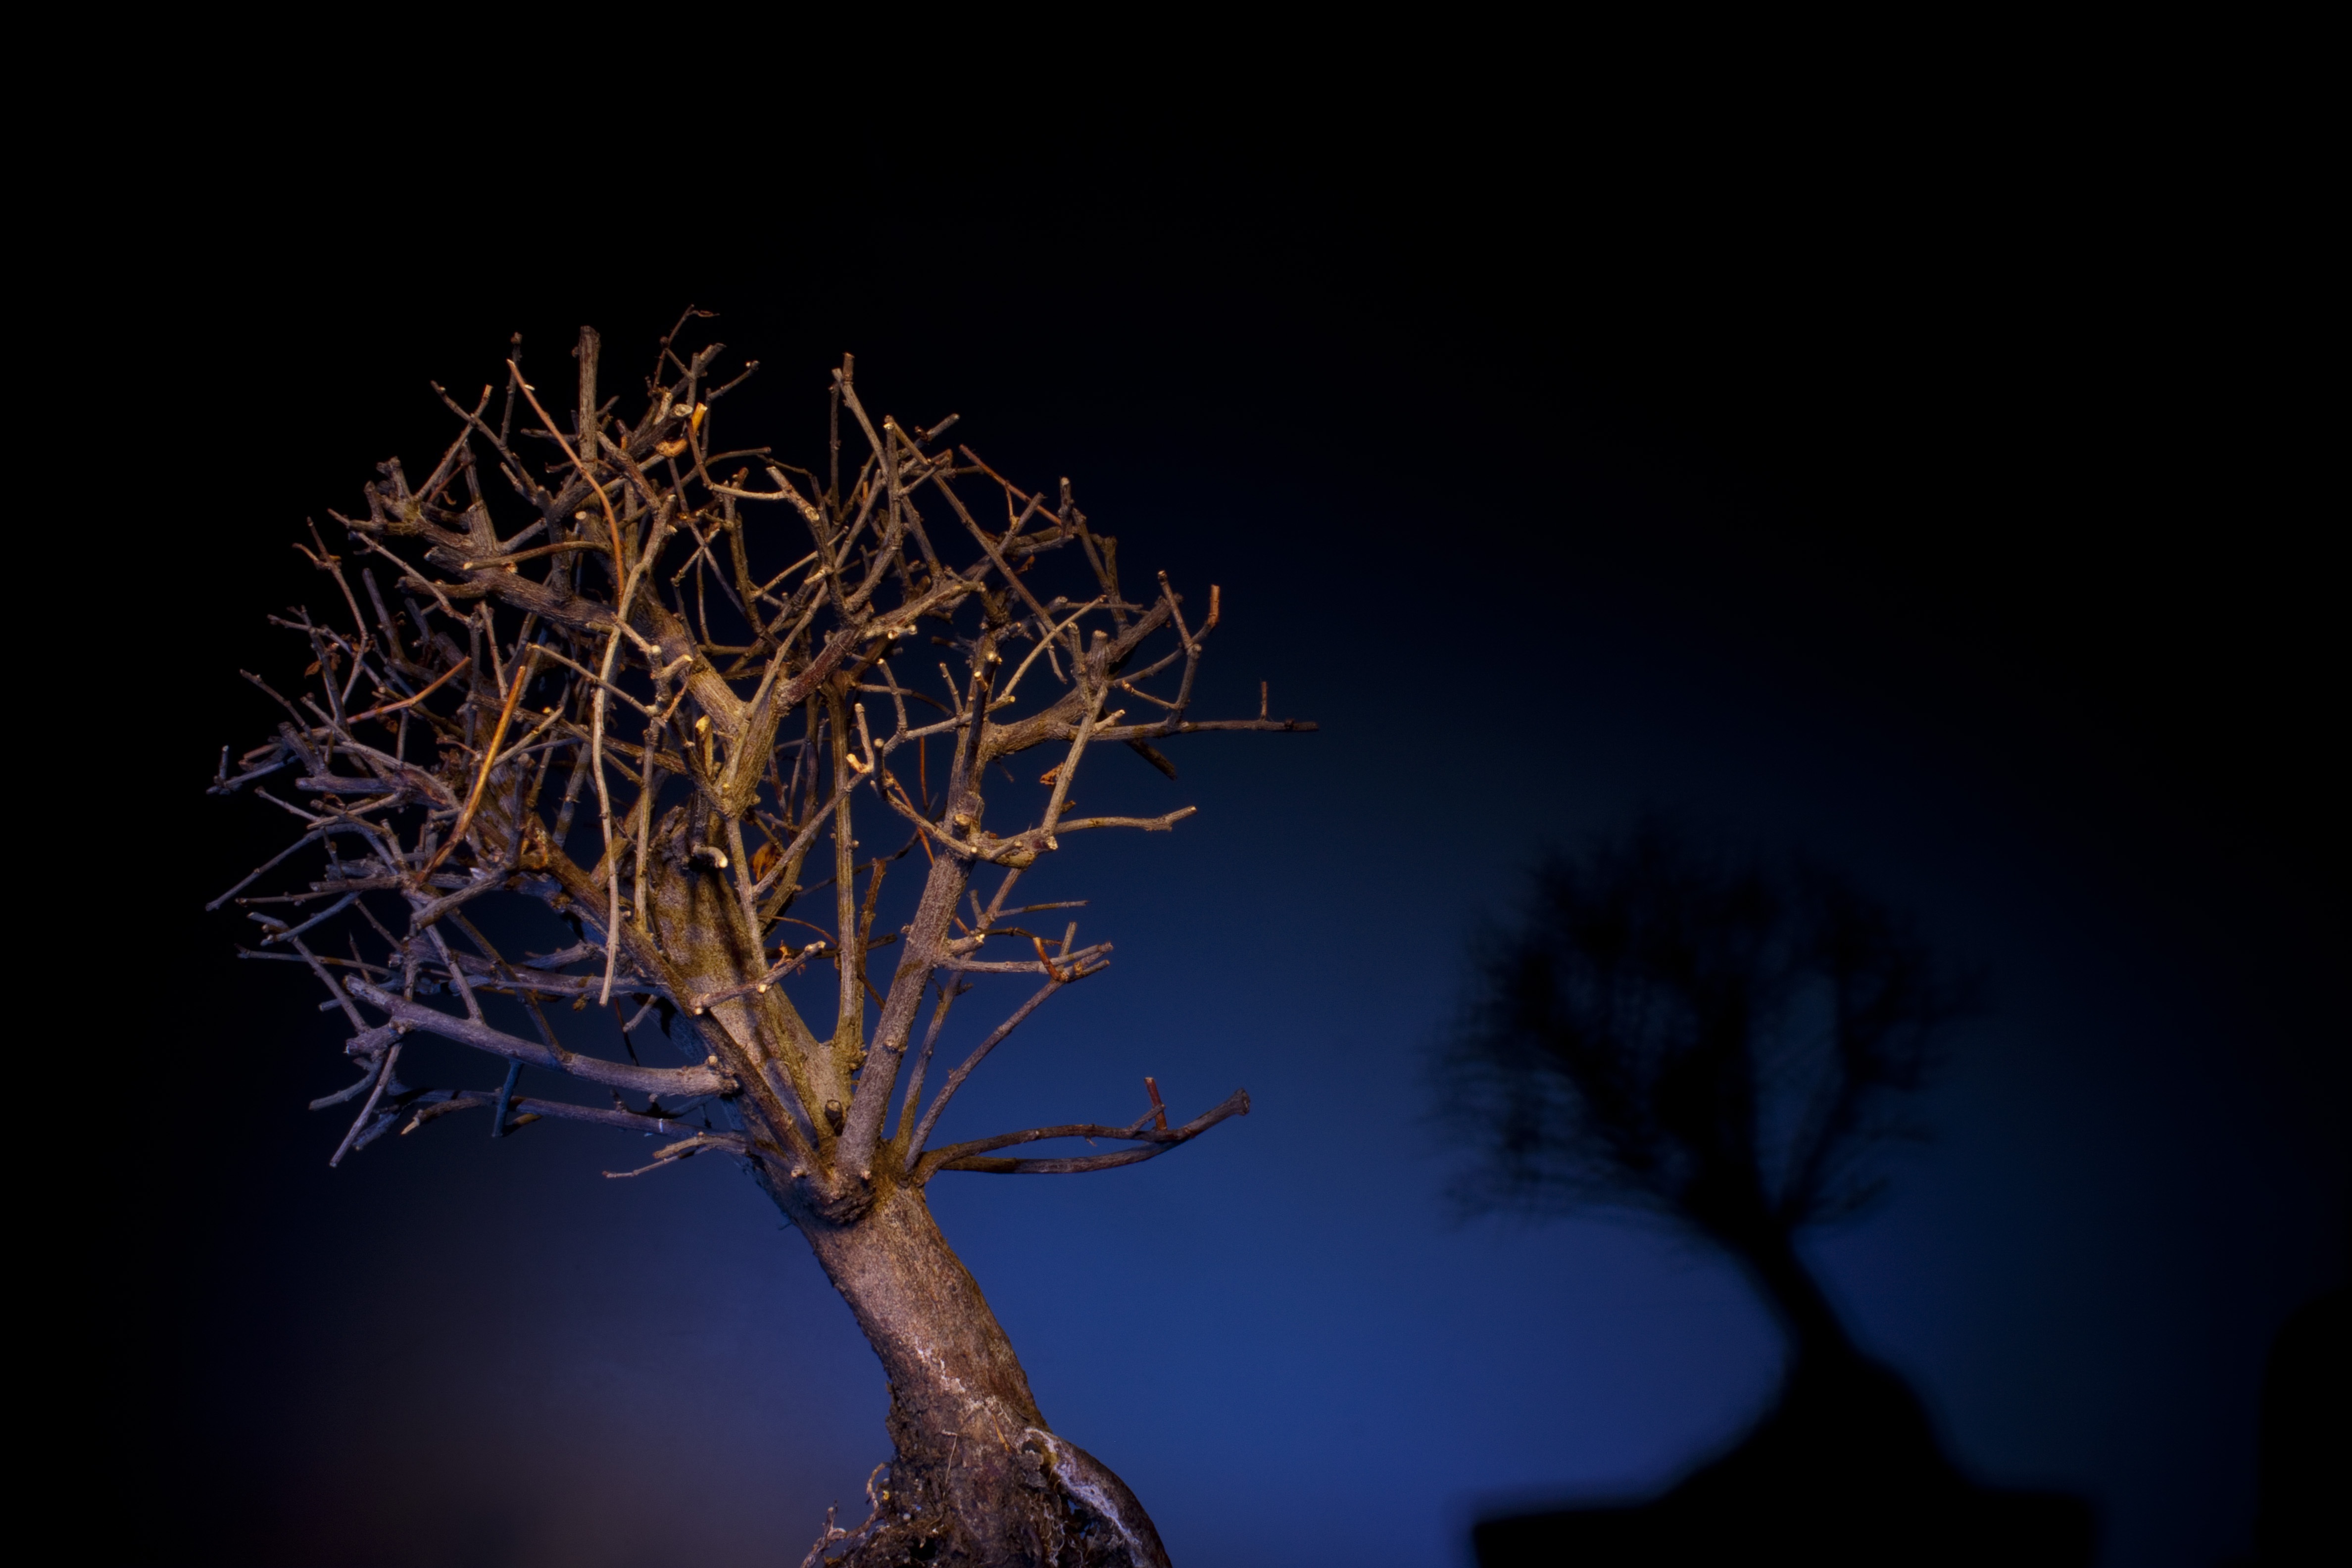
tree, branch, light, plant, sky, night, sunlight, flower, evening, reflection, darkness, moonlight, woody plant, light coloring, bonzai